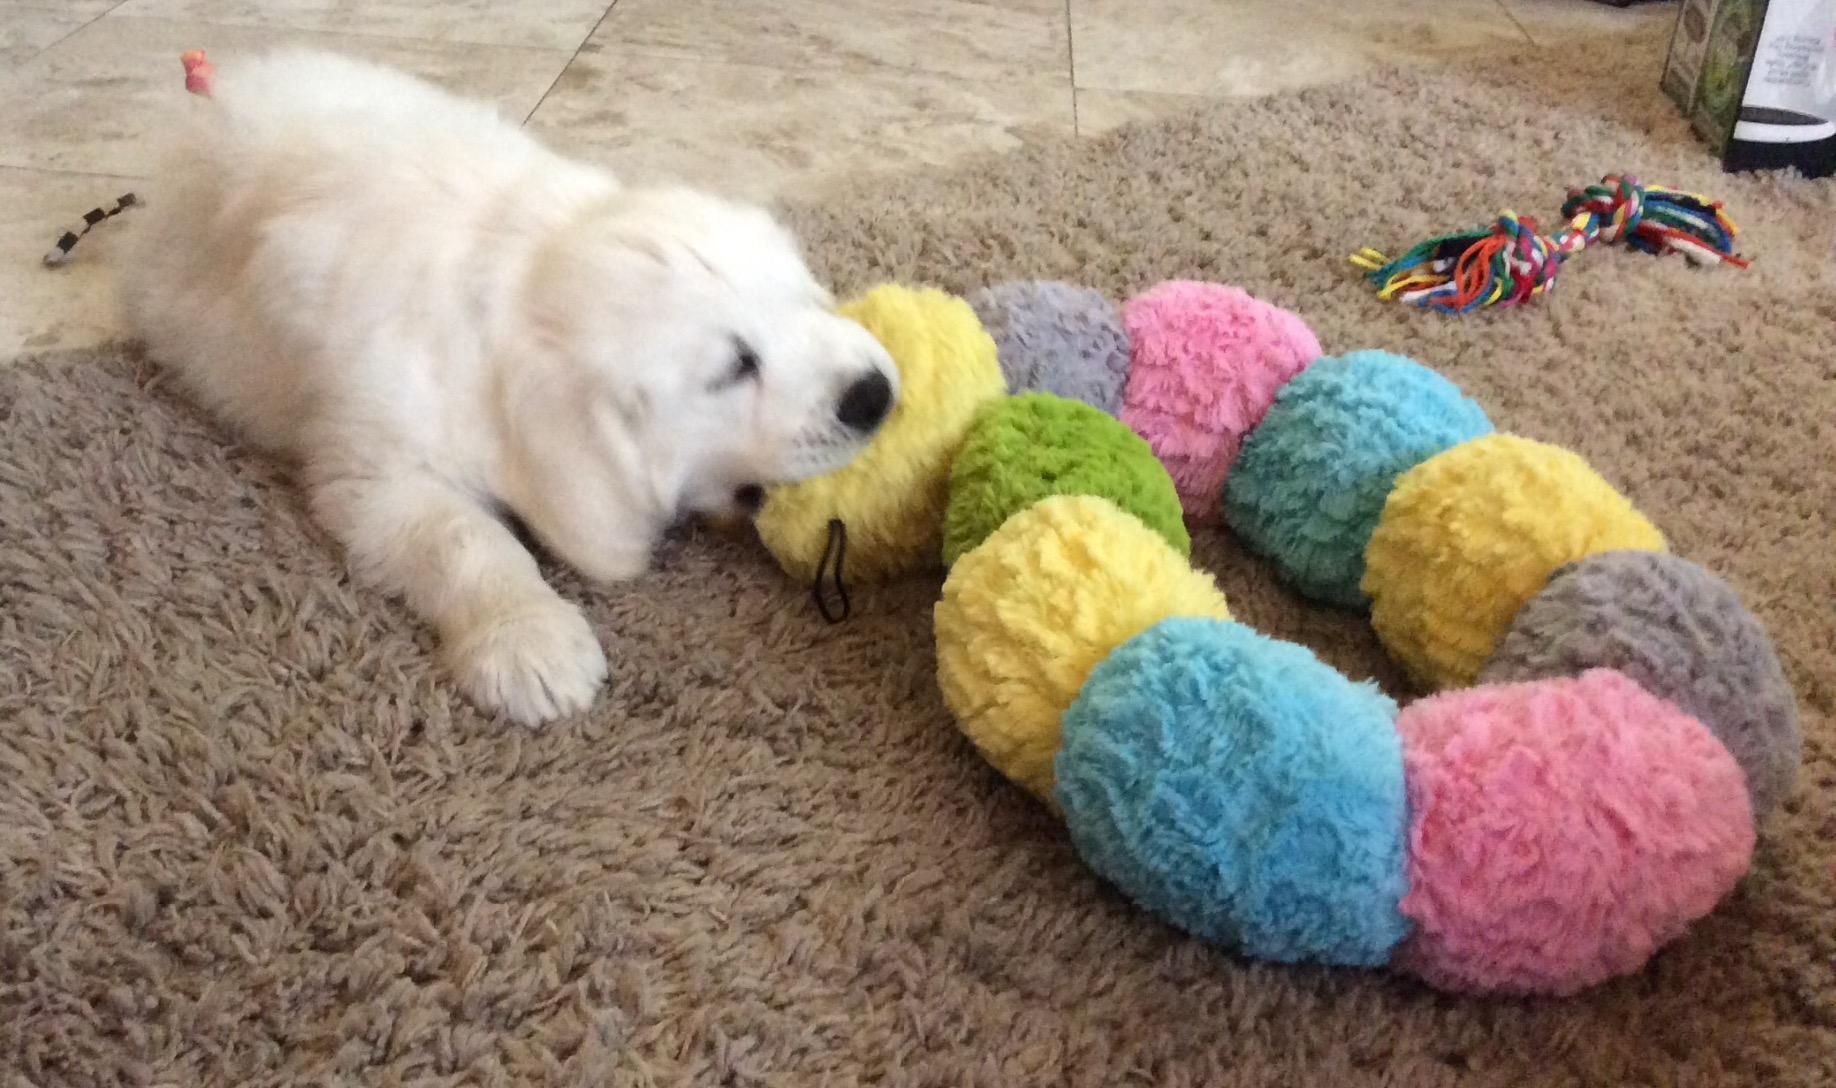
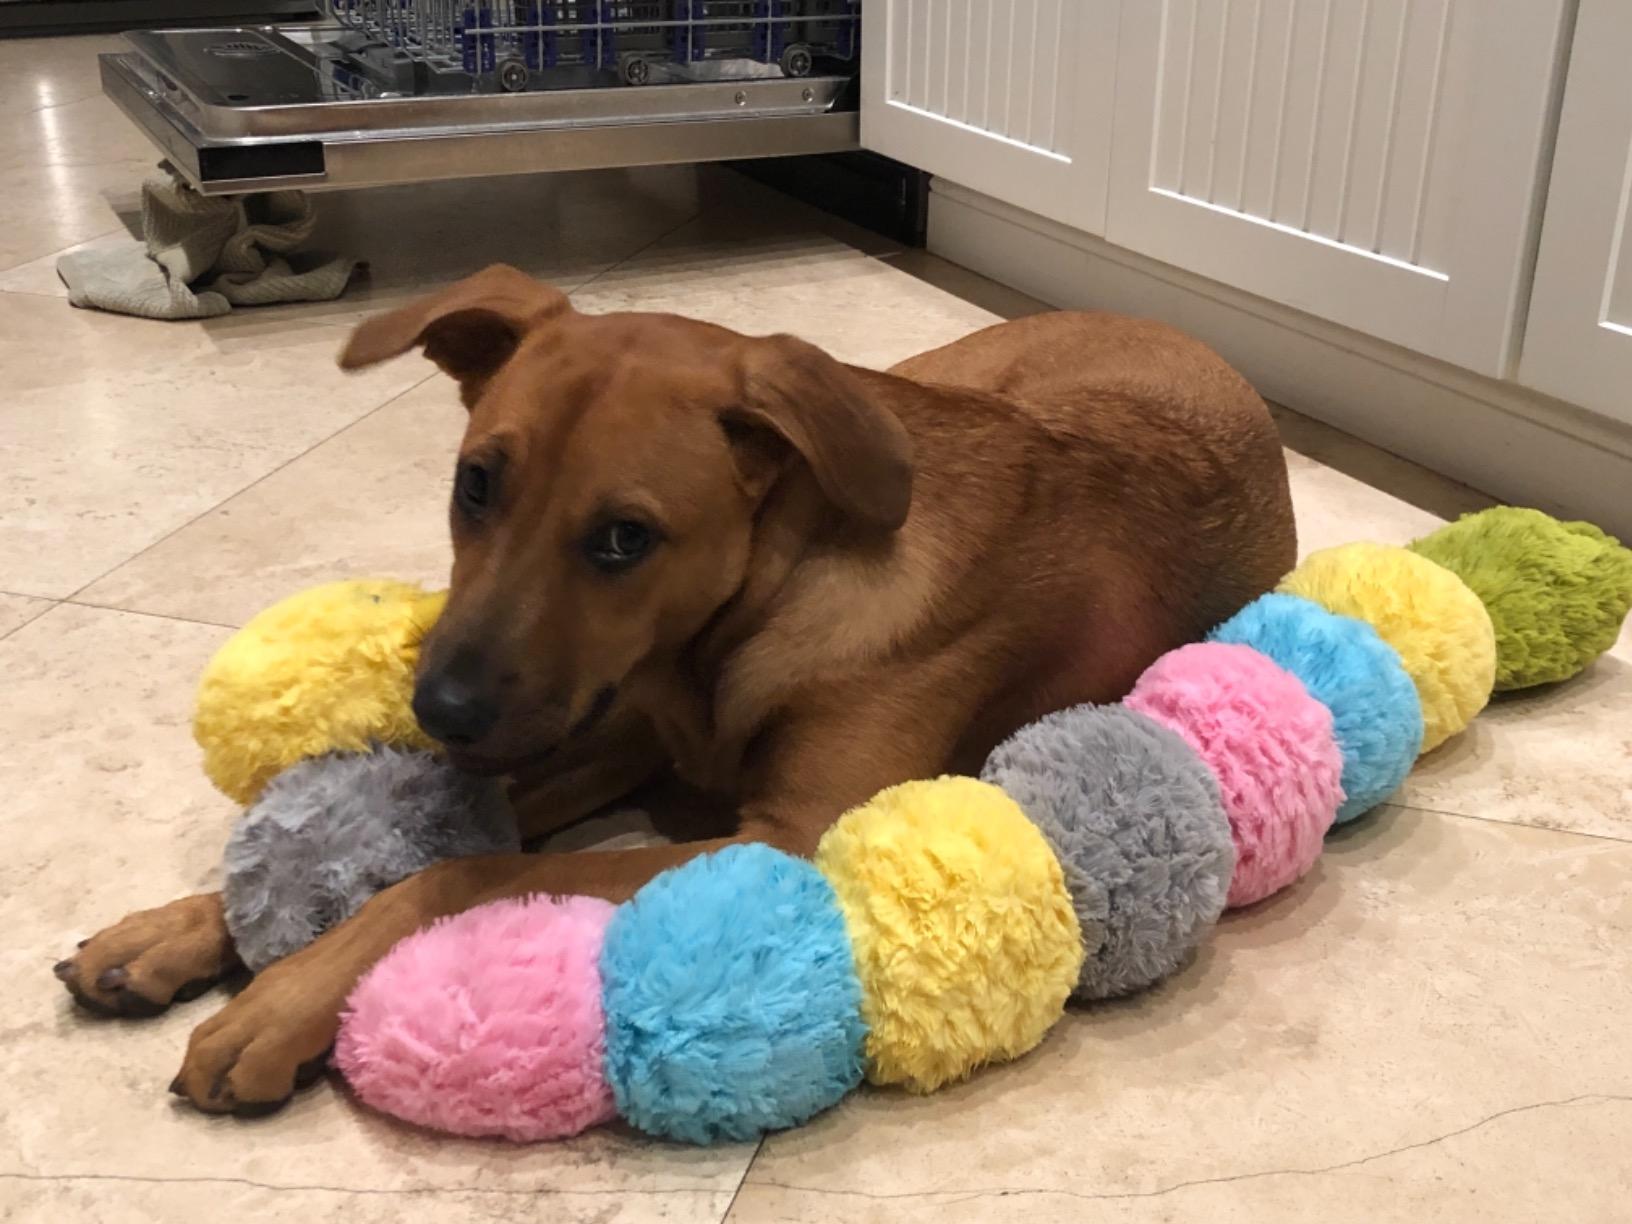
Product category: items_toy
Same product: yes